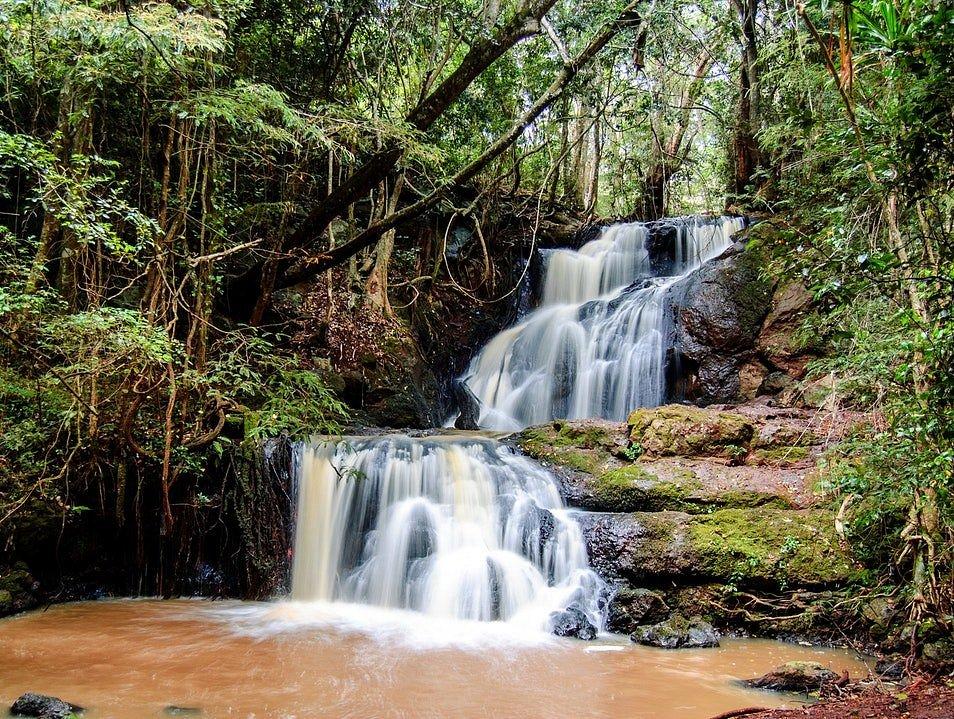
Mazingira ya misituni kukiwa na miti mirefu na vichaka vilivyofungamana pamoja na mabonde yanayotiririsha maji kutoka juu yakipita kwenye miamba na kushuka chini katika sehemu ya dimbwi, ambapo kuna mmomonyoko wa udongo.